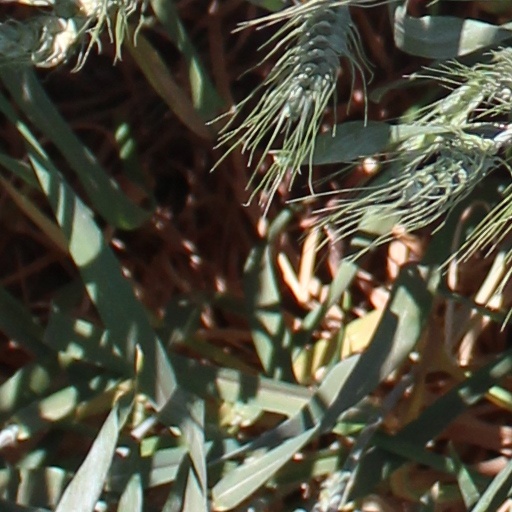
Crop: wheat